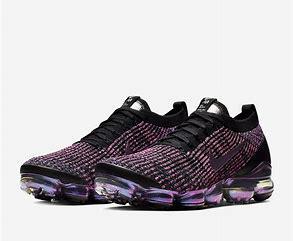
Brand: Nike
Model: Air Vapormax Flyknit 3